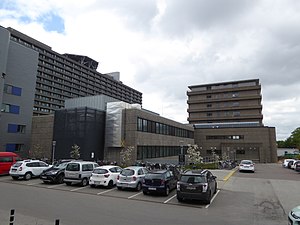
Region Hovedstadens Apotek
Region Hovedstadens Apoteks afdeling ved Rigshospitalet.
Region Hovedstadens Apotek er Danmarks største sygehusapotek og er offentligt ejet af Region Hovedstaden.